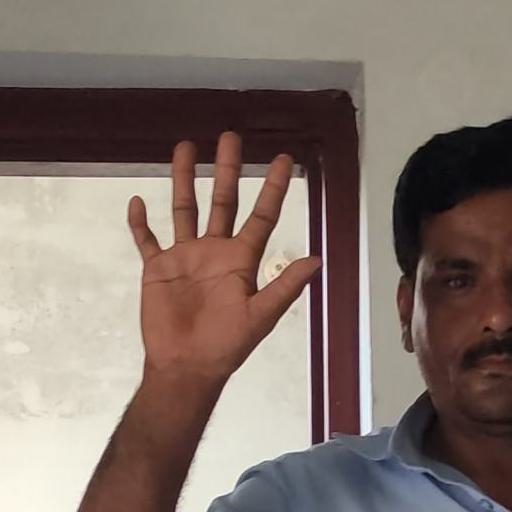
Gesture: palm